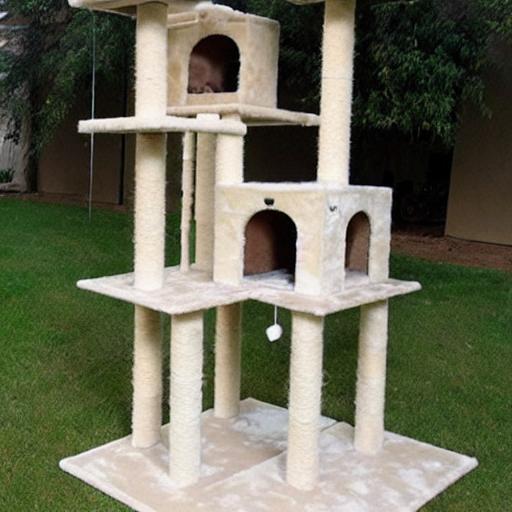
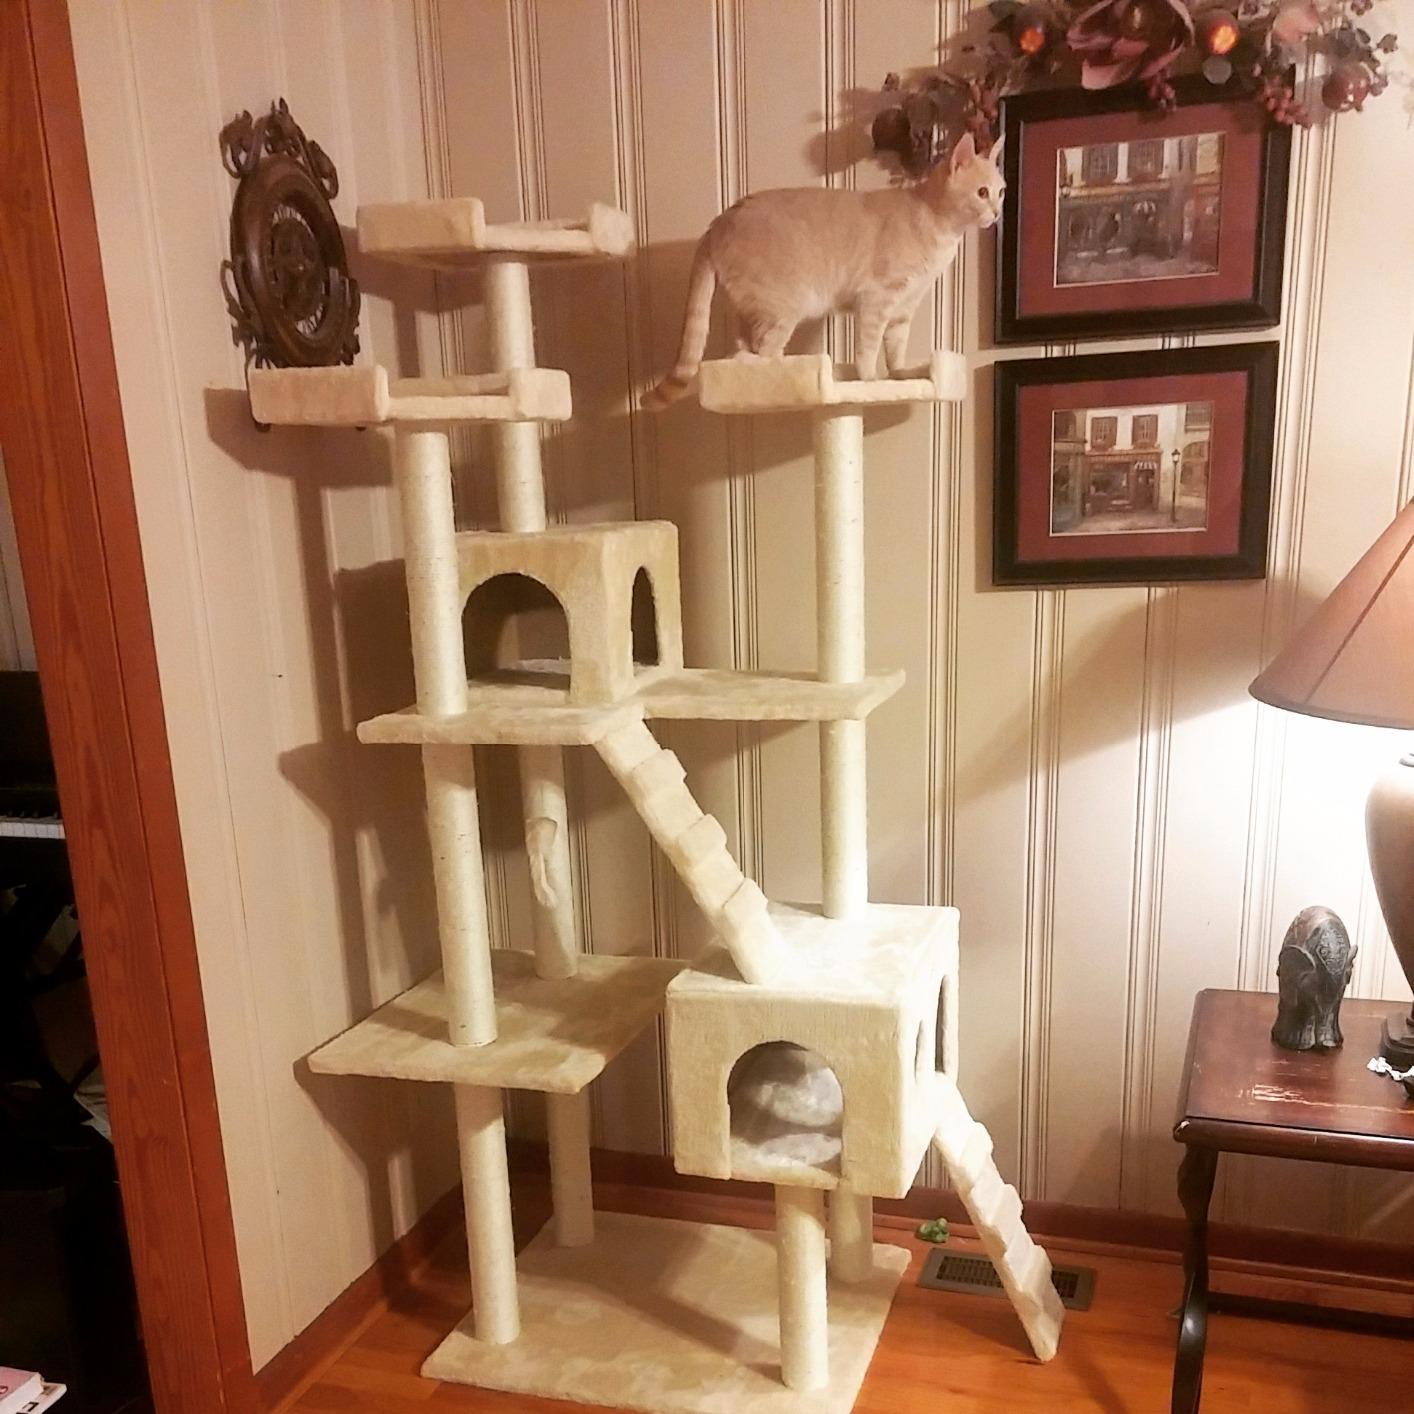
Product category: items_cat tree
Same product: no